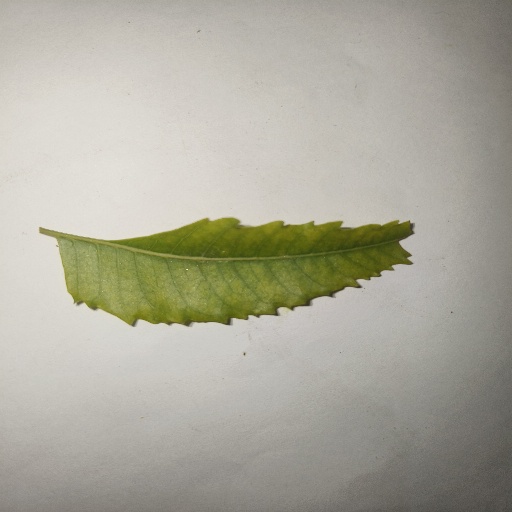
Species: Neem
Leaf condition: Yellow Leaf